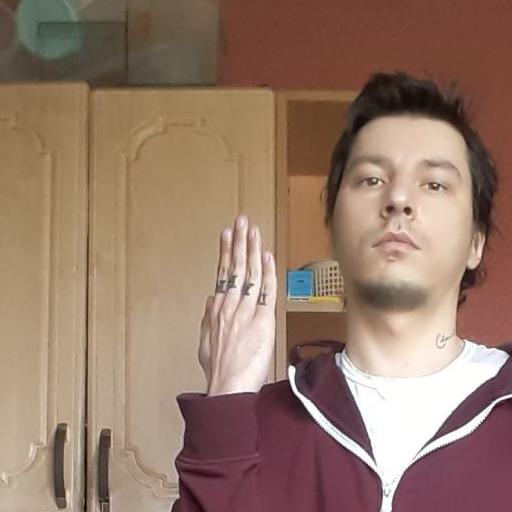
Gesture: stop_inverted